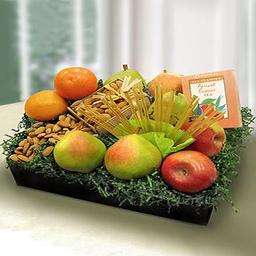
Label: Orange